Kilmacolm

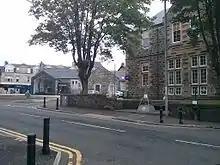
The Cargill Centre and library, showing time capsule in the foreground.

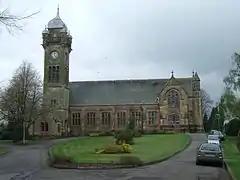
Mount Zion Church ('the Children's Cathedral') in Quarrier's Village, the other significant settlement in the civil parish of Kilmacolm.

Kilmacolm is the name of a wider civil parish, including the village of Kilmacolm, Quarrier's Village and a large rural hinterland. Civil parishes have been superseded in local government by modern community council areas, with Kilmacolm, Quarrier's Village and the surrounding area falling within the Kilmacolm community council area.